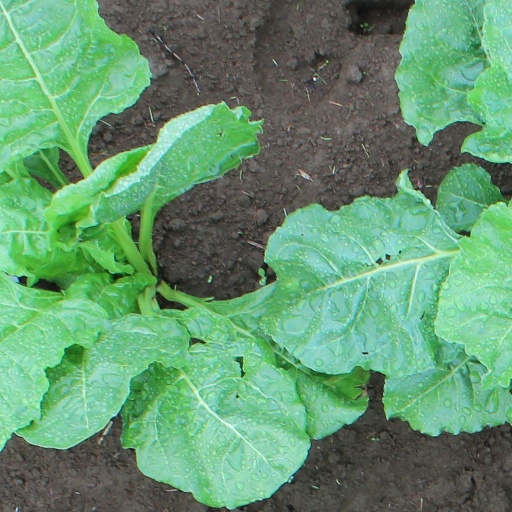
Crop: sugar beet